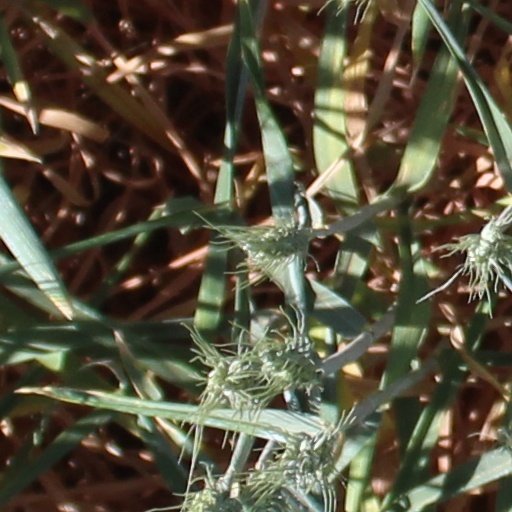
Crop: wheat